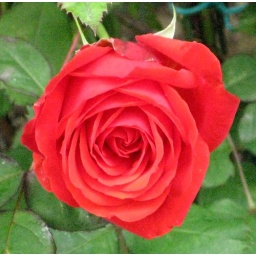
In a sidewalk box of a restaurant near the Hommachi Station.